Supernatural season 3

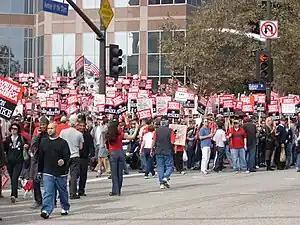
The season was cut short by 6 episodes due to the 2007–08 Writers Guild of America strike.

When the strike ceased, only four more episodes were produced. This forced the postponement of many planned expansions of the series mythology, such as Mary Winchester's connection to Azazel and the escalating demon war. A major deviation occurred with the development of Sam's demonic abilities. The writers intended for him to save Dean from Hell, possibly even before the season finale, by giving into his demonic powers and becoming "this fully operational dark force" who would then want to go after Lilith. However, the strike prevented the writers from fleshing out his evolving abilities, and the story arc was pushed back into the fourth season. Despite this, Kripke felt the strike's effects ended up making the series "meaner, leaner, and more concise", as they were able to focus the remaining episodes onto "the storyline [they] needed to pay off"—Dean's demonic pact. He also pointed out that the strike gave the writers and actors a much-needed break, reenergizing them for the final episodes and subsequent season.